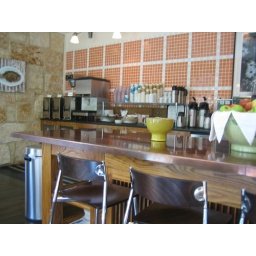
Tea and water bar in cafe.